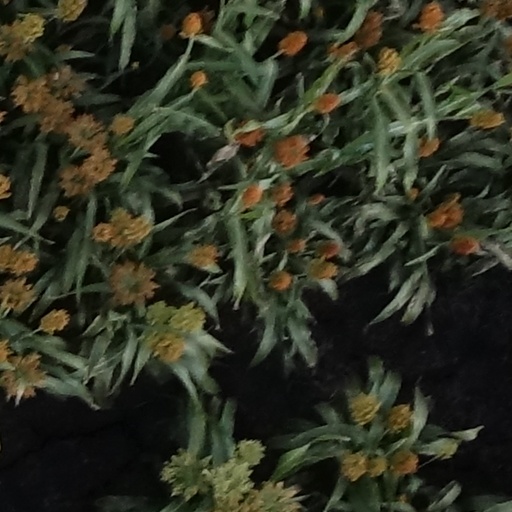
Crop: sorghum